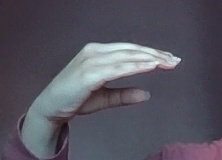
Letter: jeem